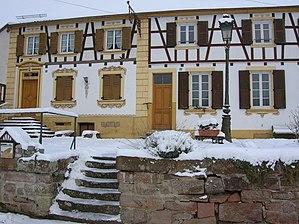
Maison à Erckartswiller, Bas-Rhin
Erckartswiller est une commune française située dans le département du Bas-Rhin, en région Grand Est.